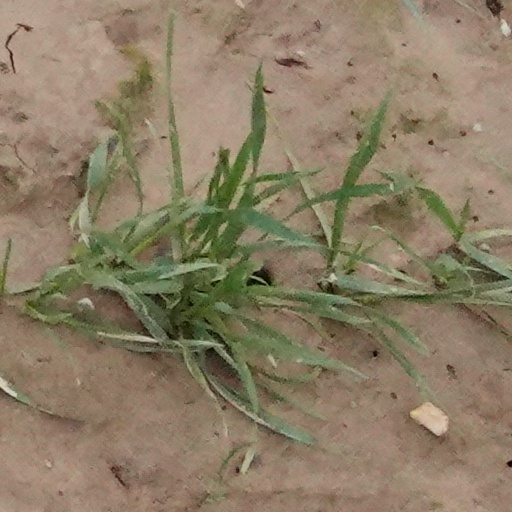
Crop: wheat